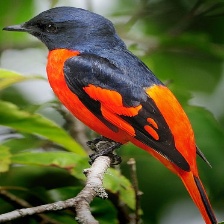
Species: FIERY MINIVET
Scientific name: PERICROCOTUS IGNEUS